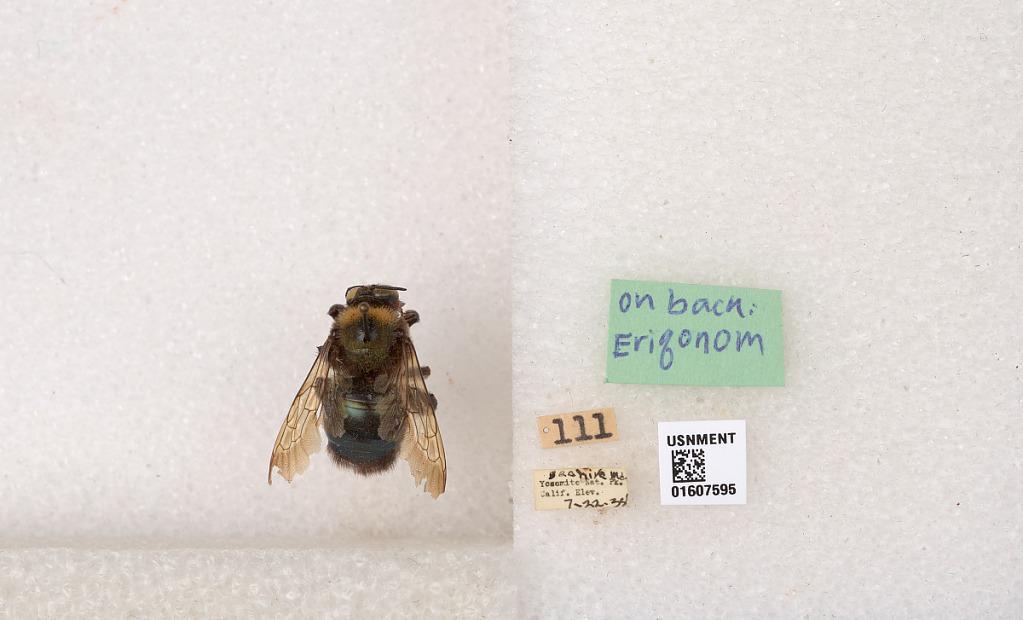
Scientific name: Xylocopa (Xylocopoides) californica californica Cresson
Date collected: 1934-7-22
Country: United States
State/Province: California
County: Mariposa
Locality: Yosemite National Park
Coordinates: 37.85, -119.567